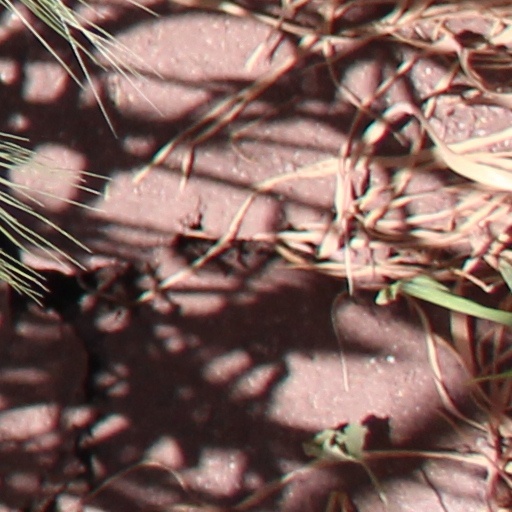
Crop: wheat